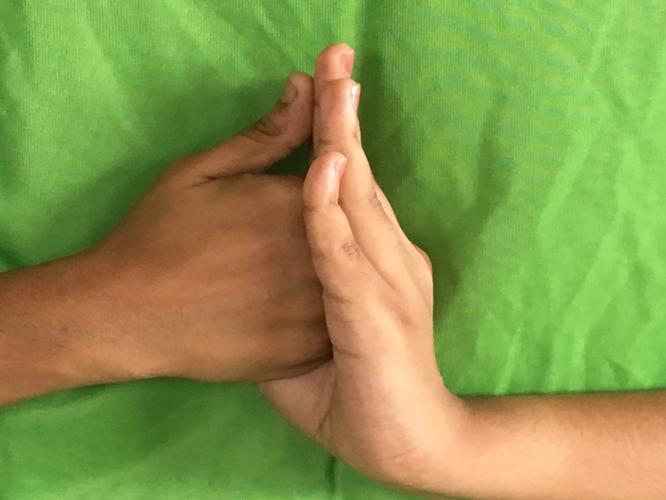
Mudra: Shanka
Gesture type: double_hand